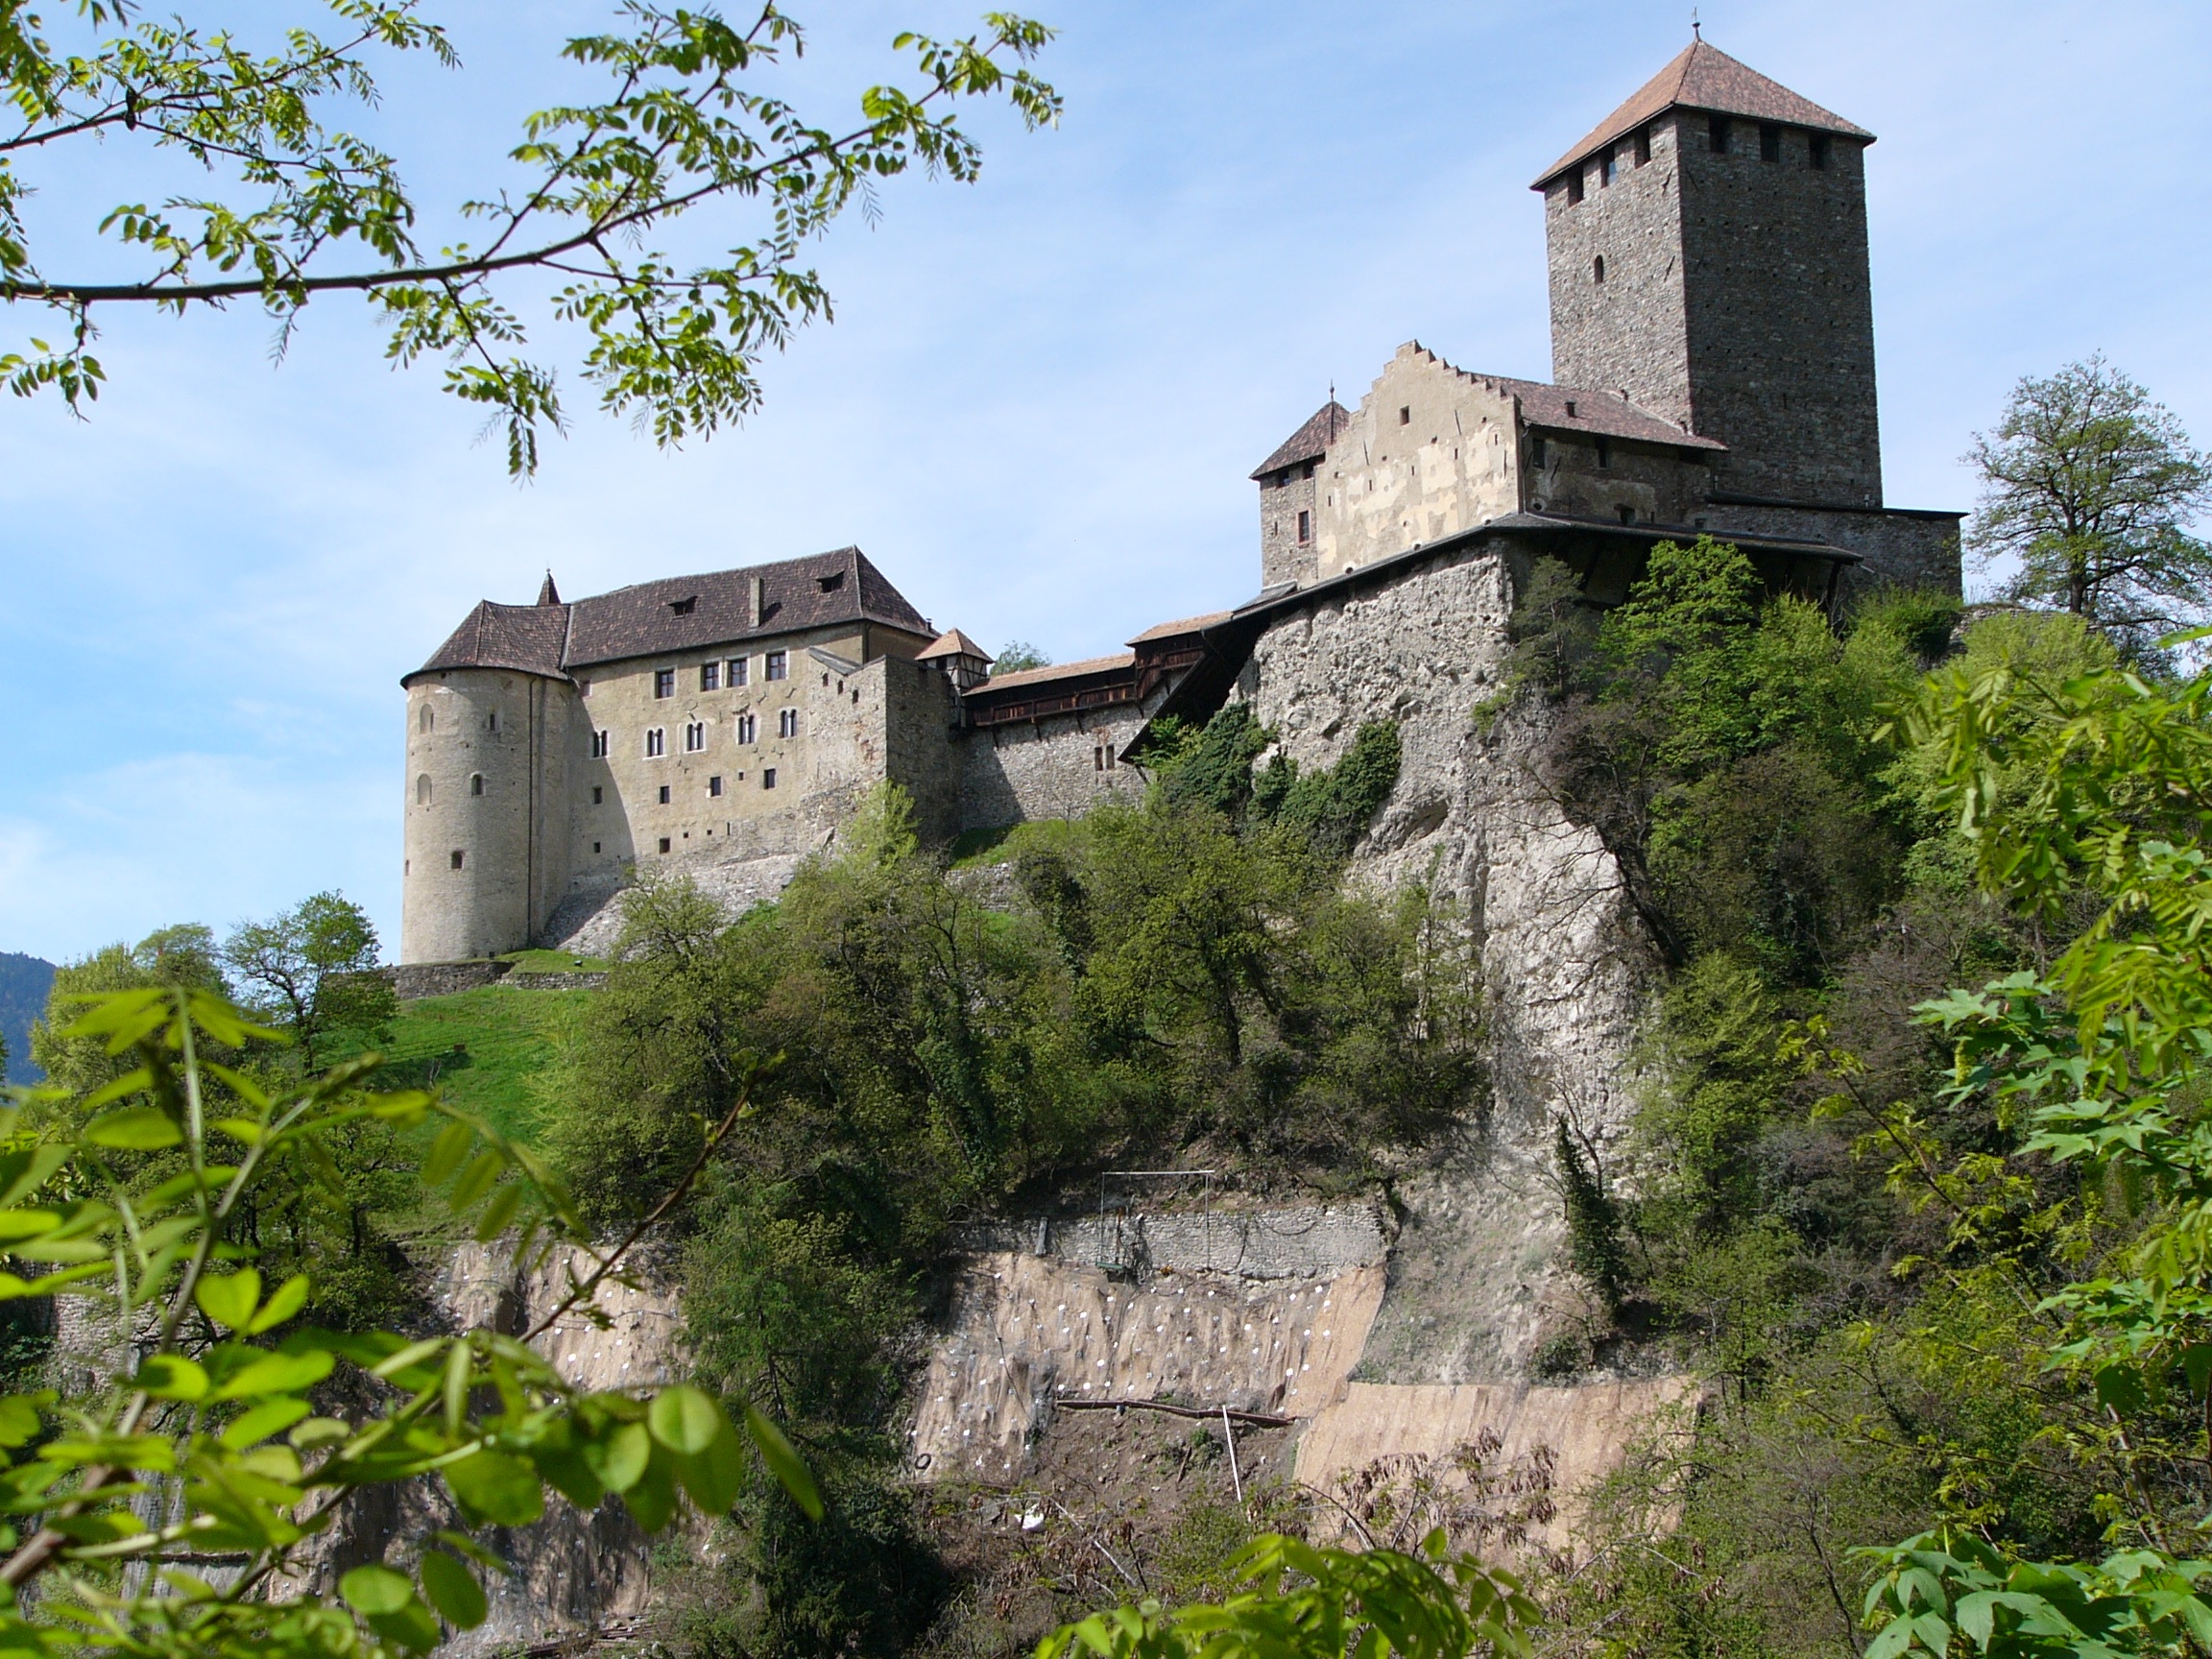
building, chateau, village, tower, castle, italy, fortification, place of worship, fortress, ruins, monastery, meran, estate, moat, tyrol, rural area, south tyrol, water castle